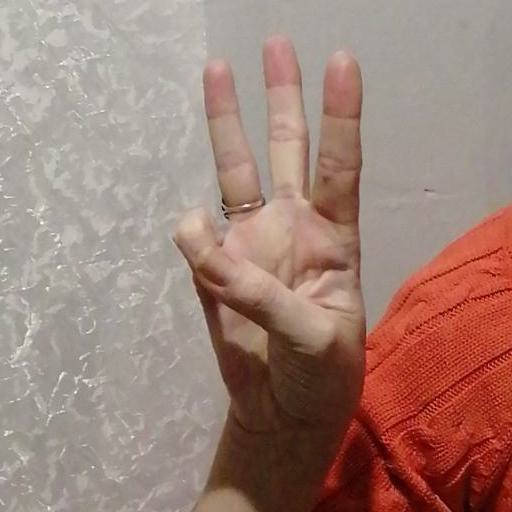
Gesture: three